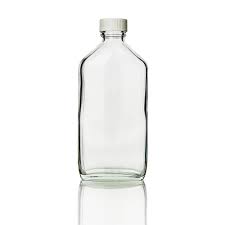
Label: glass